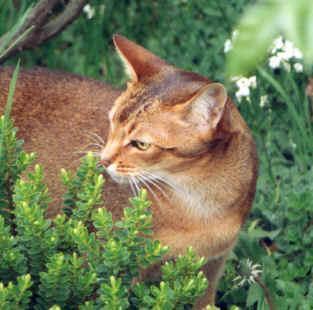
Abyssinian